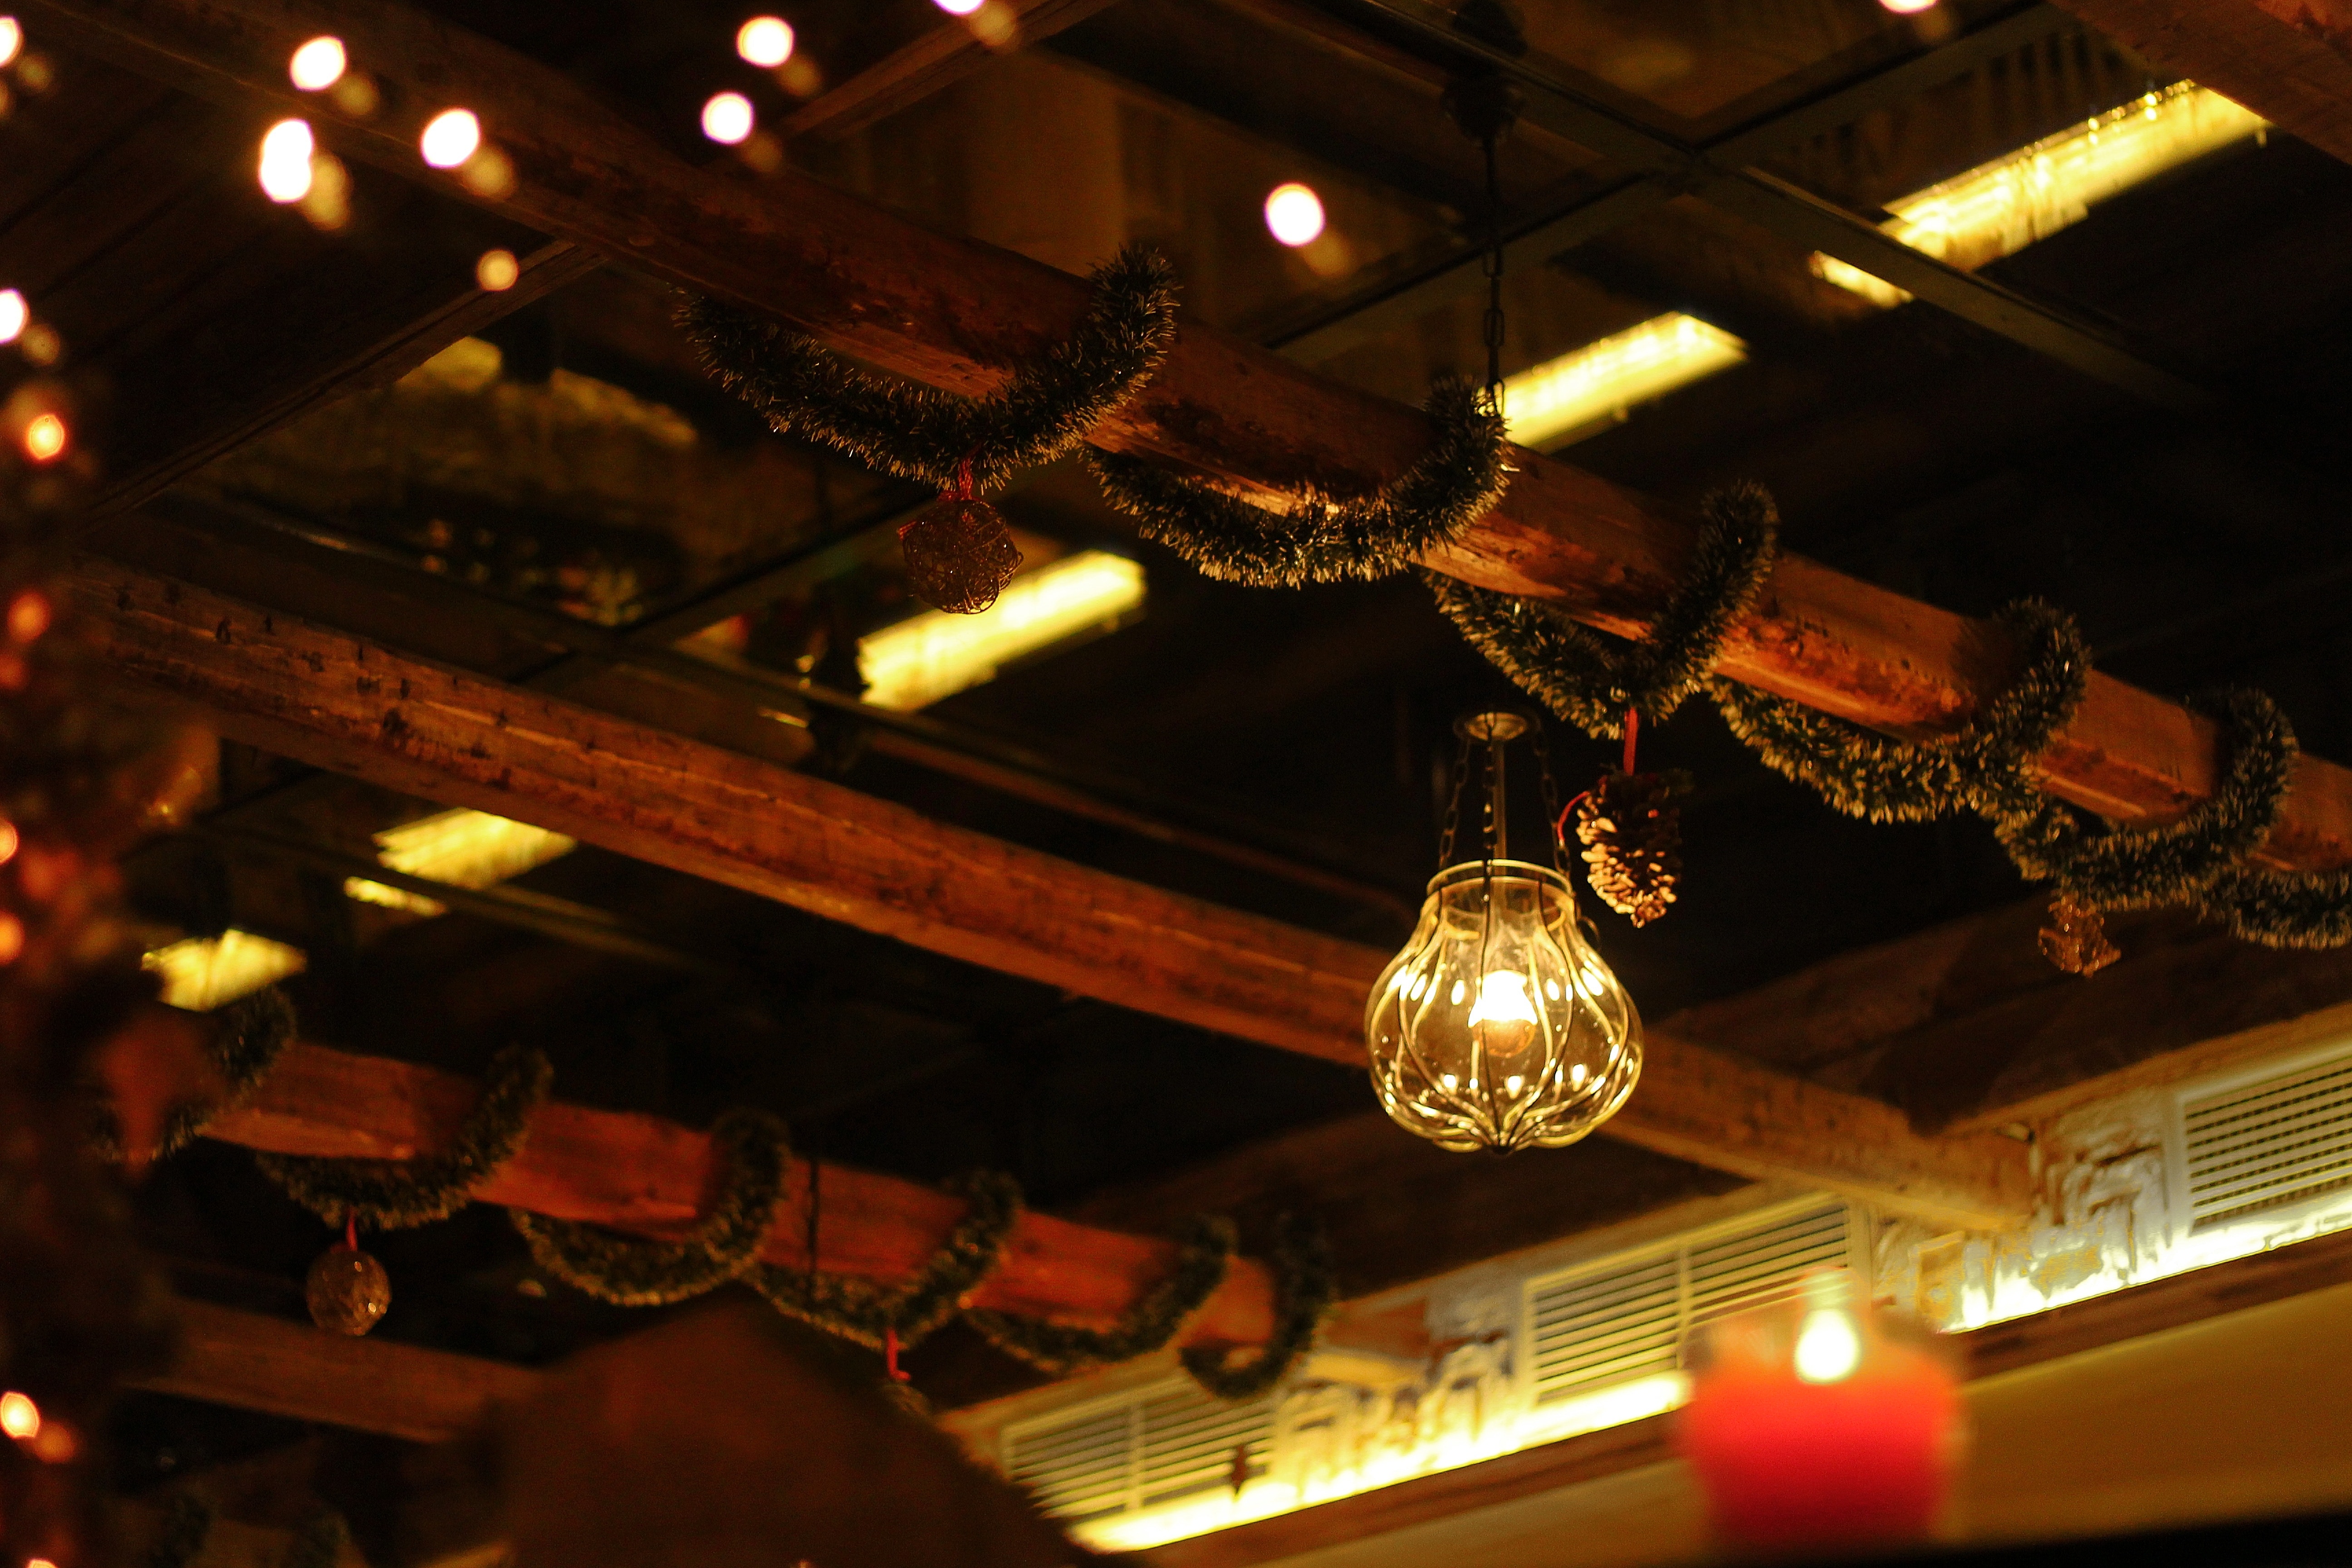
ceiling, lighting, light, light fixture, night, sky, space, chandelier, interior design, metal